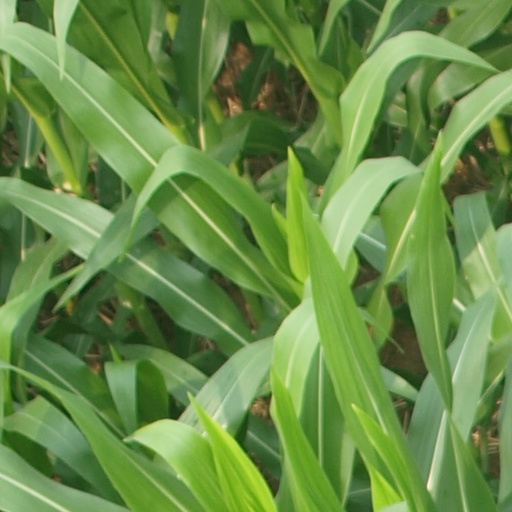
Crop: maize; corn